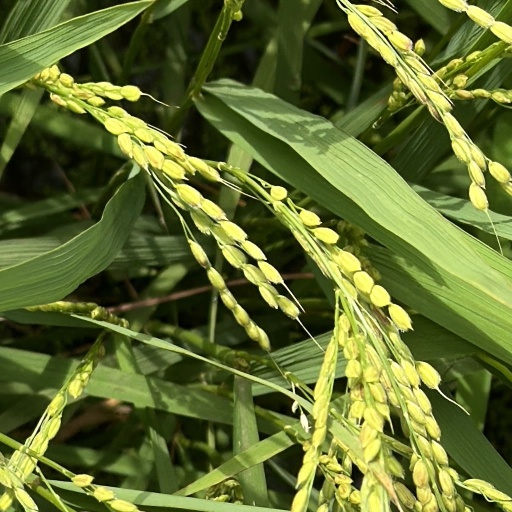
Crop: rice